Marie Poussepin

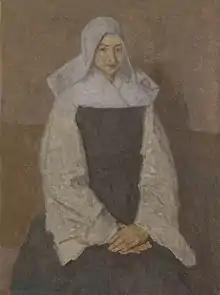
Portrait by Gwen John, painted

Several paintings of Poussepin were made by the Welsh artist Gwen John (1876–1939), for various branches of the Dominican order.